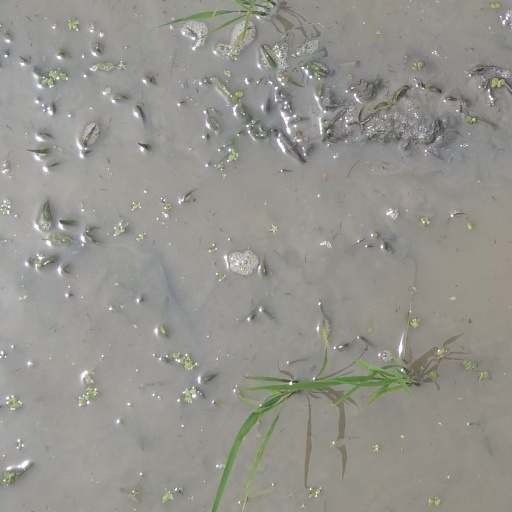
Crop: rice